Lake Flannigan

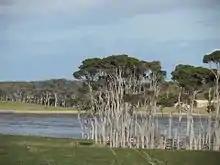
Lake Flannigan in winter sunshine, fringed by Swamp Paperbark trees, often called Tea-tree or Ti-tree "(Melaleuca ericifolia)"

The present Lake Flannigan was originally called Big Lake by the islanders. A scientific group, the Field Naturalists Club of Victoria, conducted an extensive field trip to the island in 1887, and published many reports about it for the next 2 years. During the trip they recorded that: